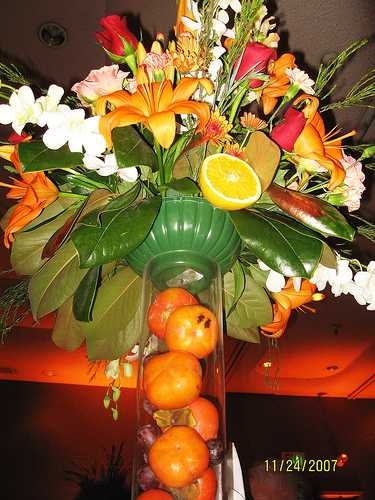
Label: Lemon